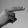
ASL letter: H